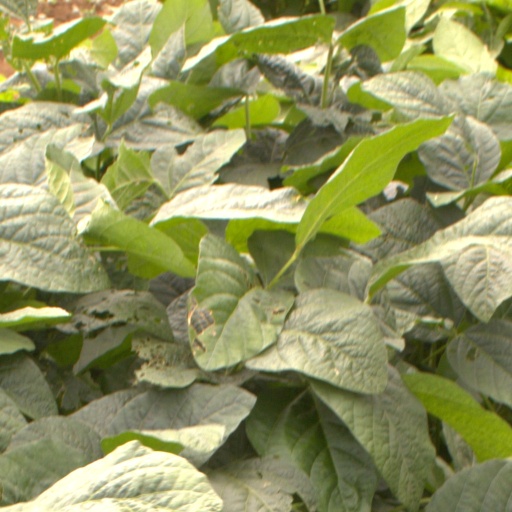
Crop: soybean